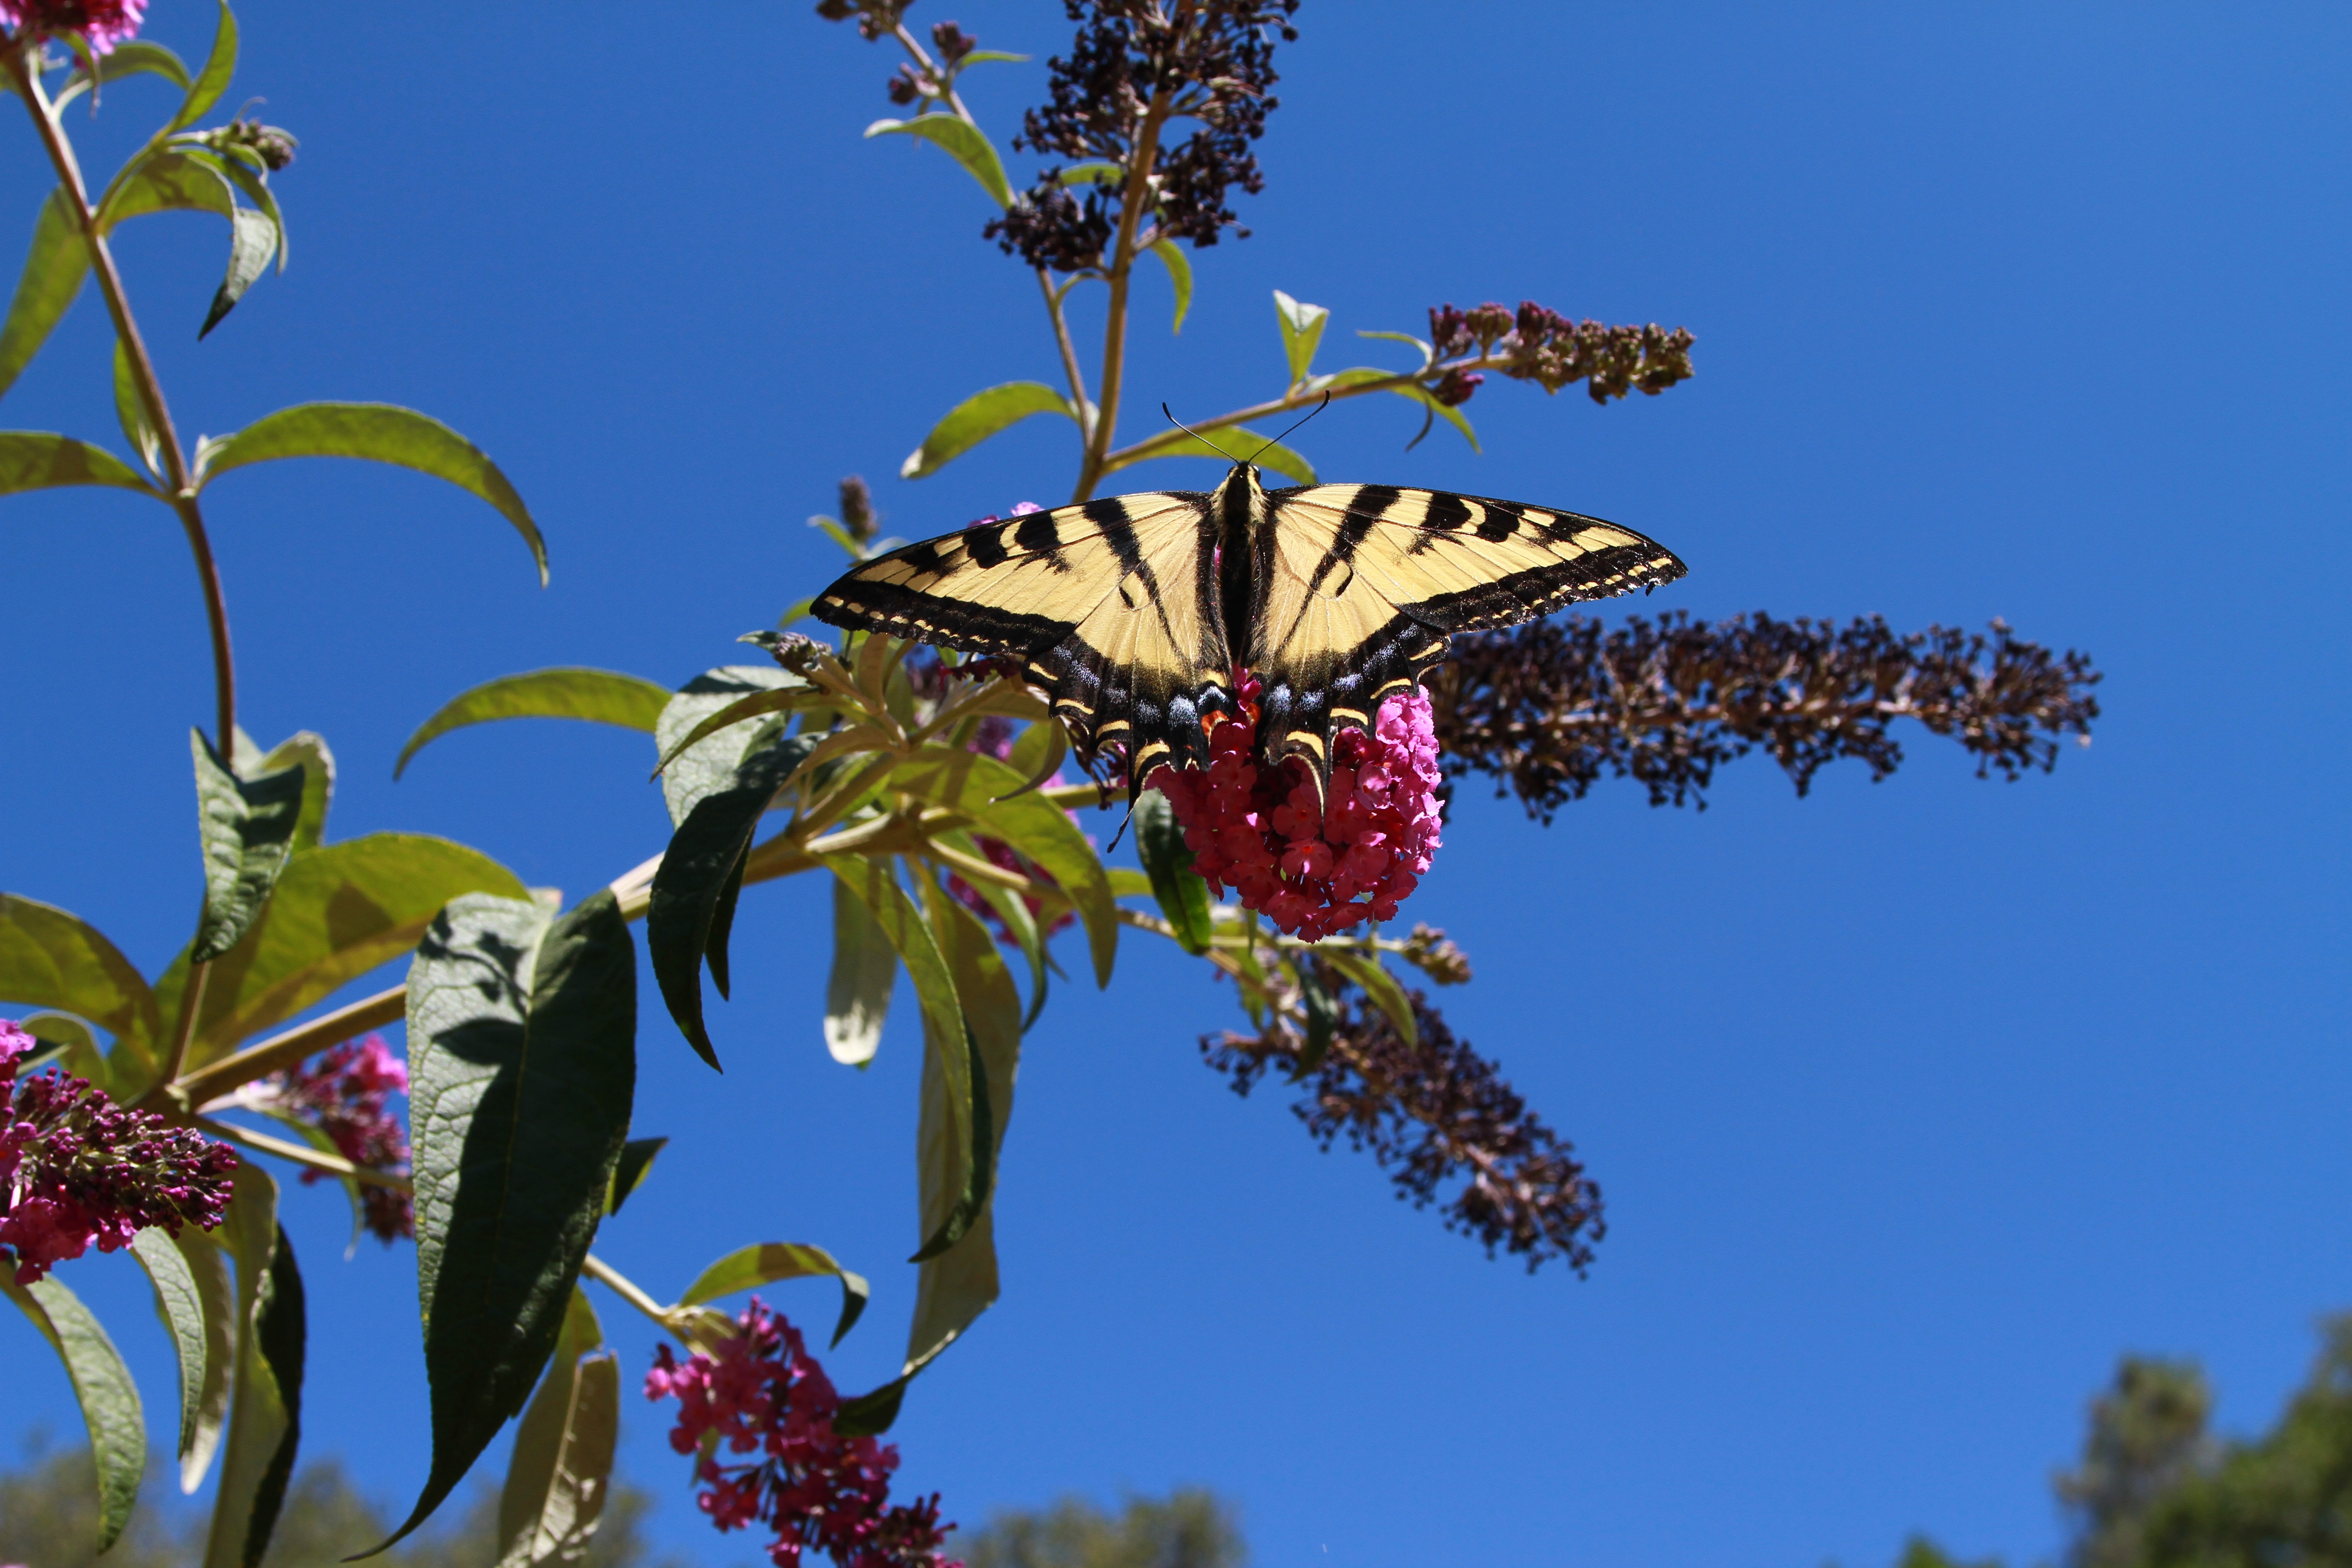
tree, nature, branch, wing, plant, leaf, flower, purple, summer, wildlife, color, insect, natural, botany, butterfly, black, colorful, yellow, garden, flora, invertebrate, striped, monarch butterfly, outdoors, feeding, sunny, swallowtail, moths and butterflies